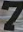
Number: 7